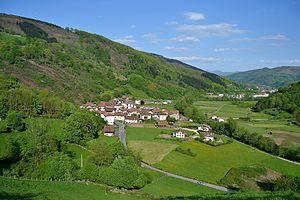
Malerreka, ou vallée de Malerreka, est une vallée située au nord de la communauté forale de Navarre en Espagne. Elle en fait composée de deux vallées : la vallée de Doneztebe et celle de Basaburua Artea.